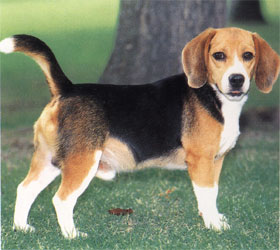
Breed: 223-n000074-English_foxhound